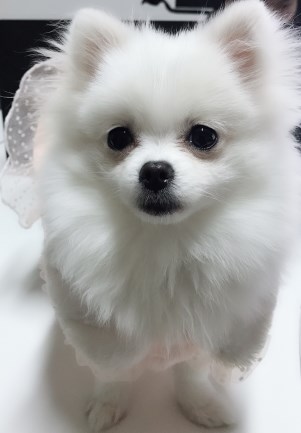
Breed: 1936-n000005-Pomeranian